Enzo Biagi

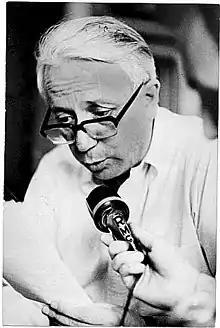
Biagi in 1976

Enzo Biagi (9 August 1920 – 6 November 2007) was an Italian journalist, writer and former partisan.